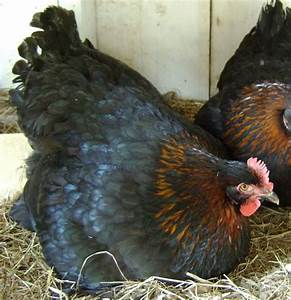
Label: chicken